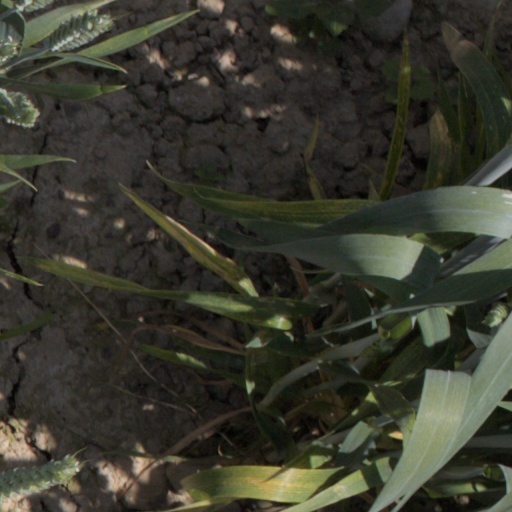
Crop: wheat